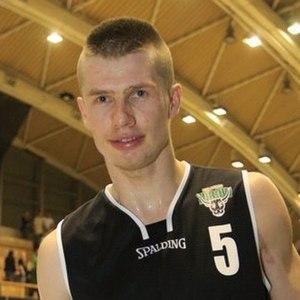
Krzysztof Roszyk, né le 20 août 1978, à Poznań, en Pologne, est un joueur polonais de basket-ball. Il évolue au poste d'ailier.